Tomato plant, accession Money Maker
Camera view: horizontal (90 deg, fisheye); turntable rotation: 330 degrees
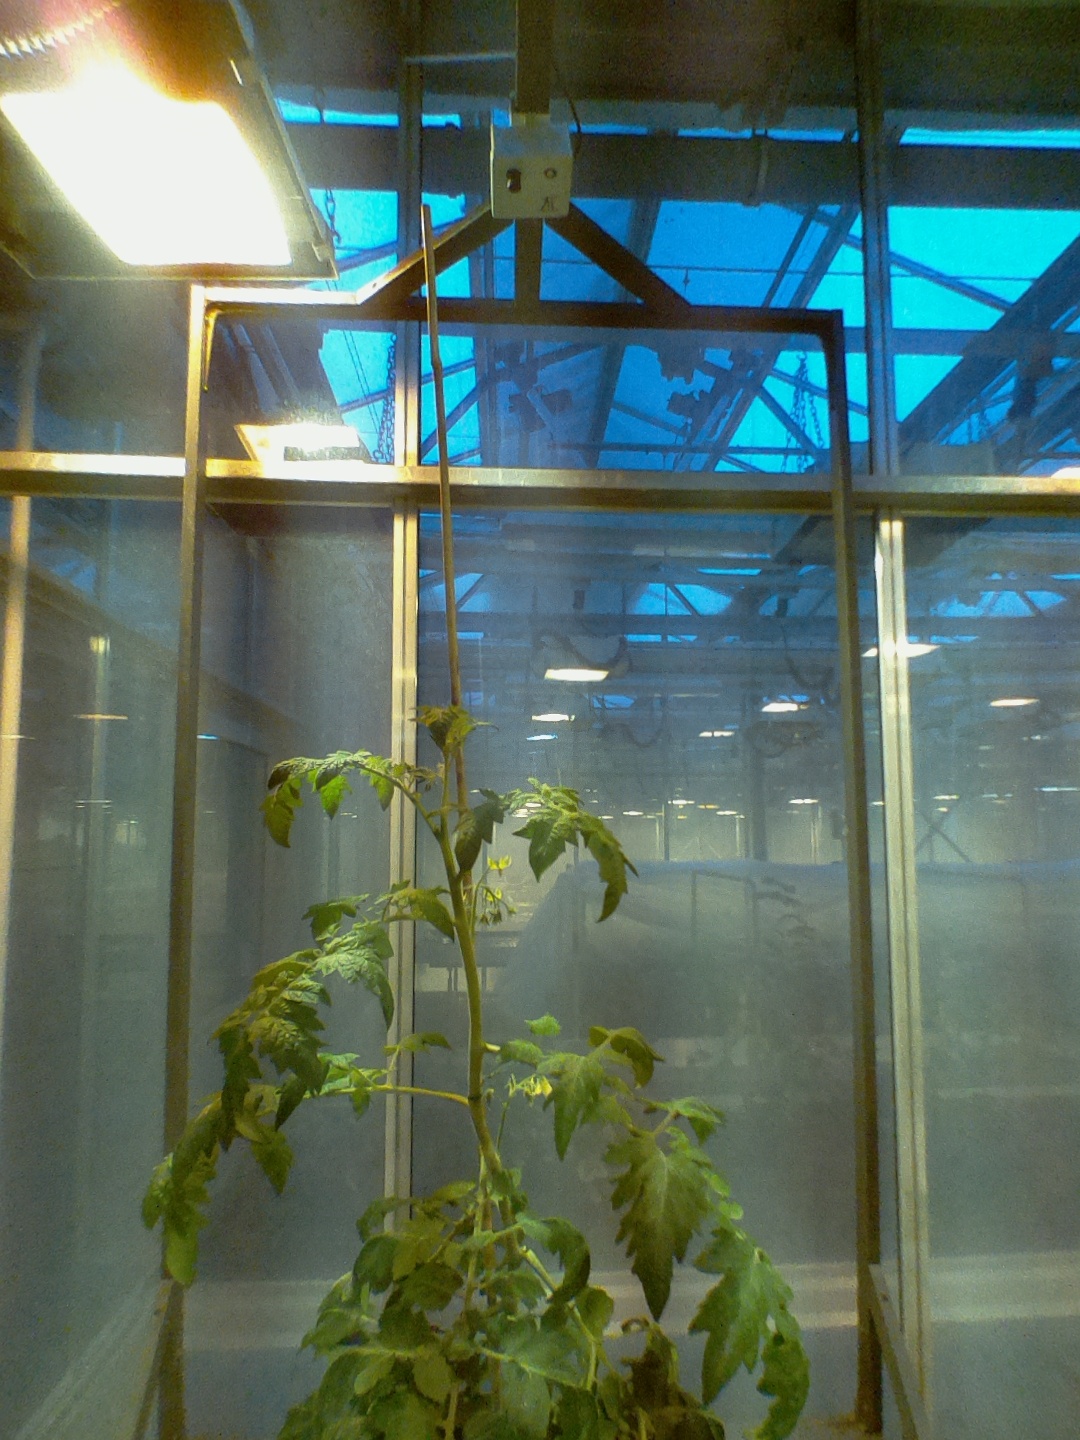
BBCH growth stage 66: Full flowering, 60%-70% of flowers open, more petals falling